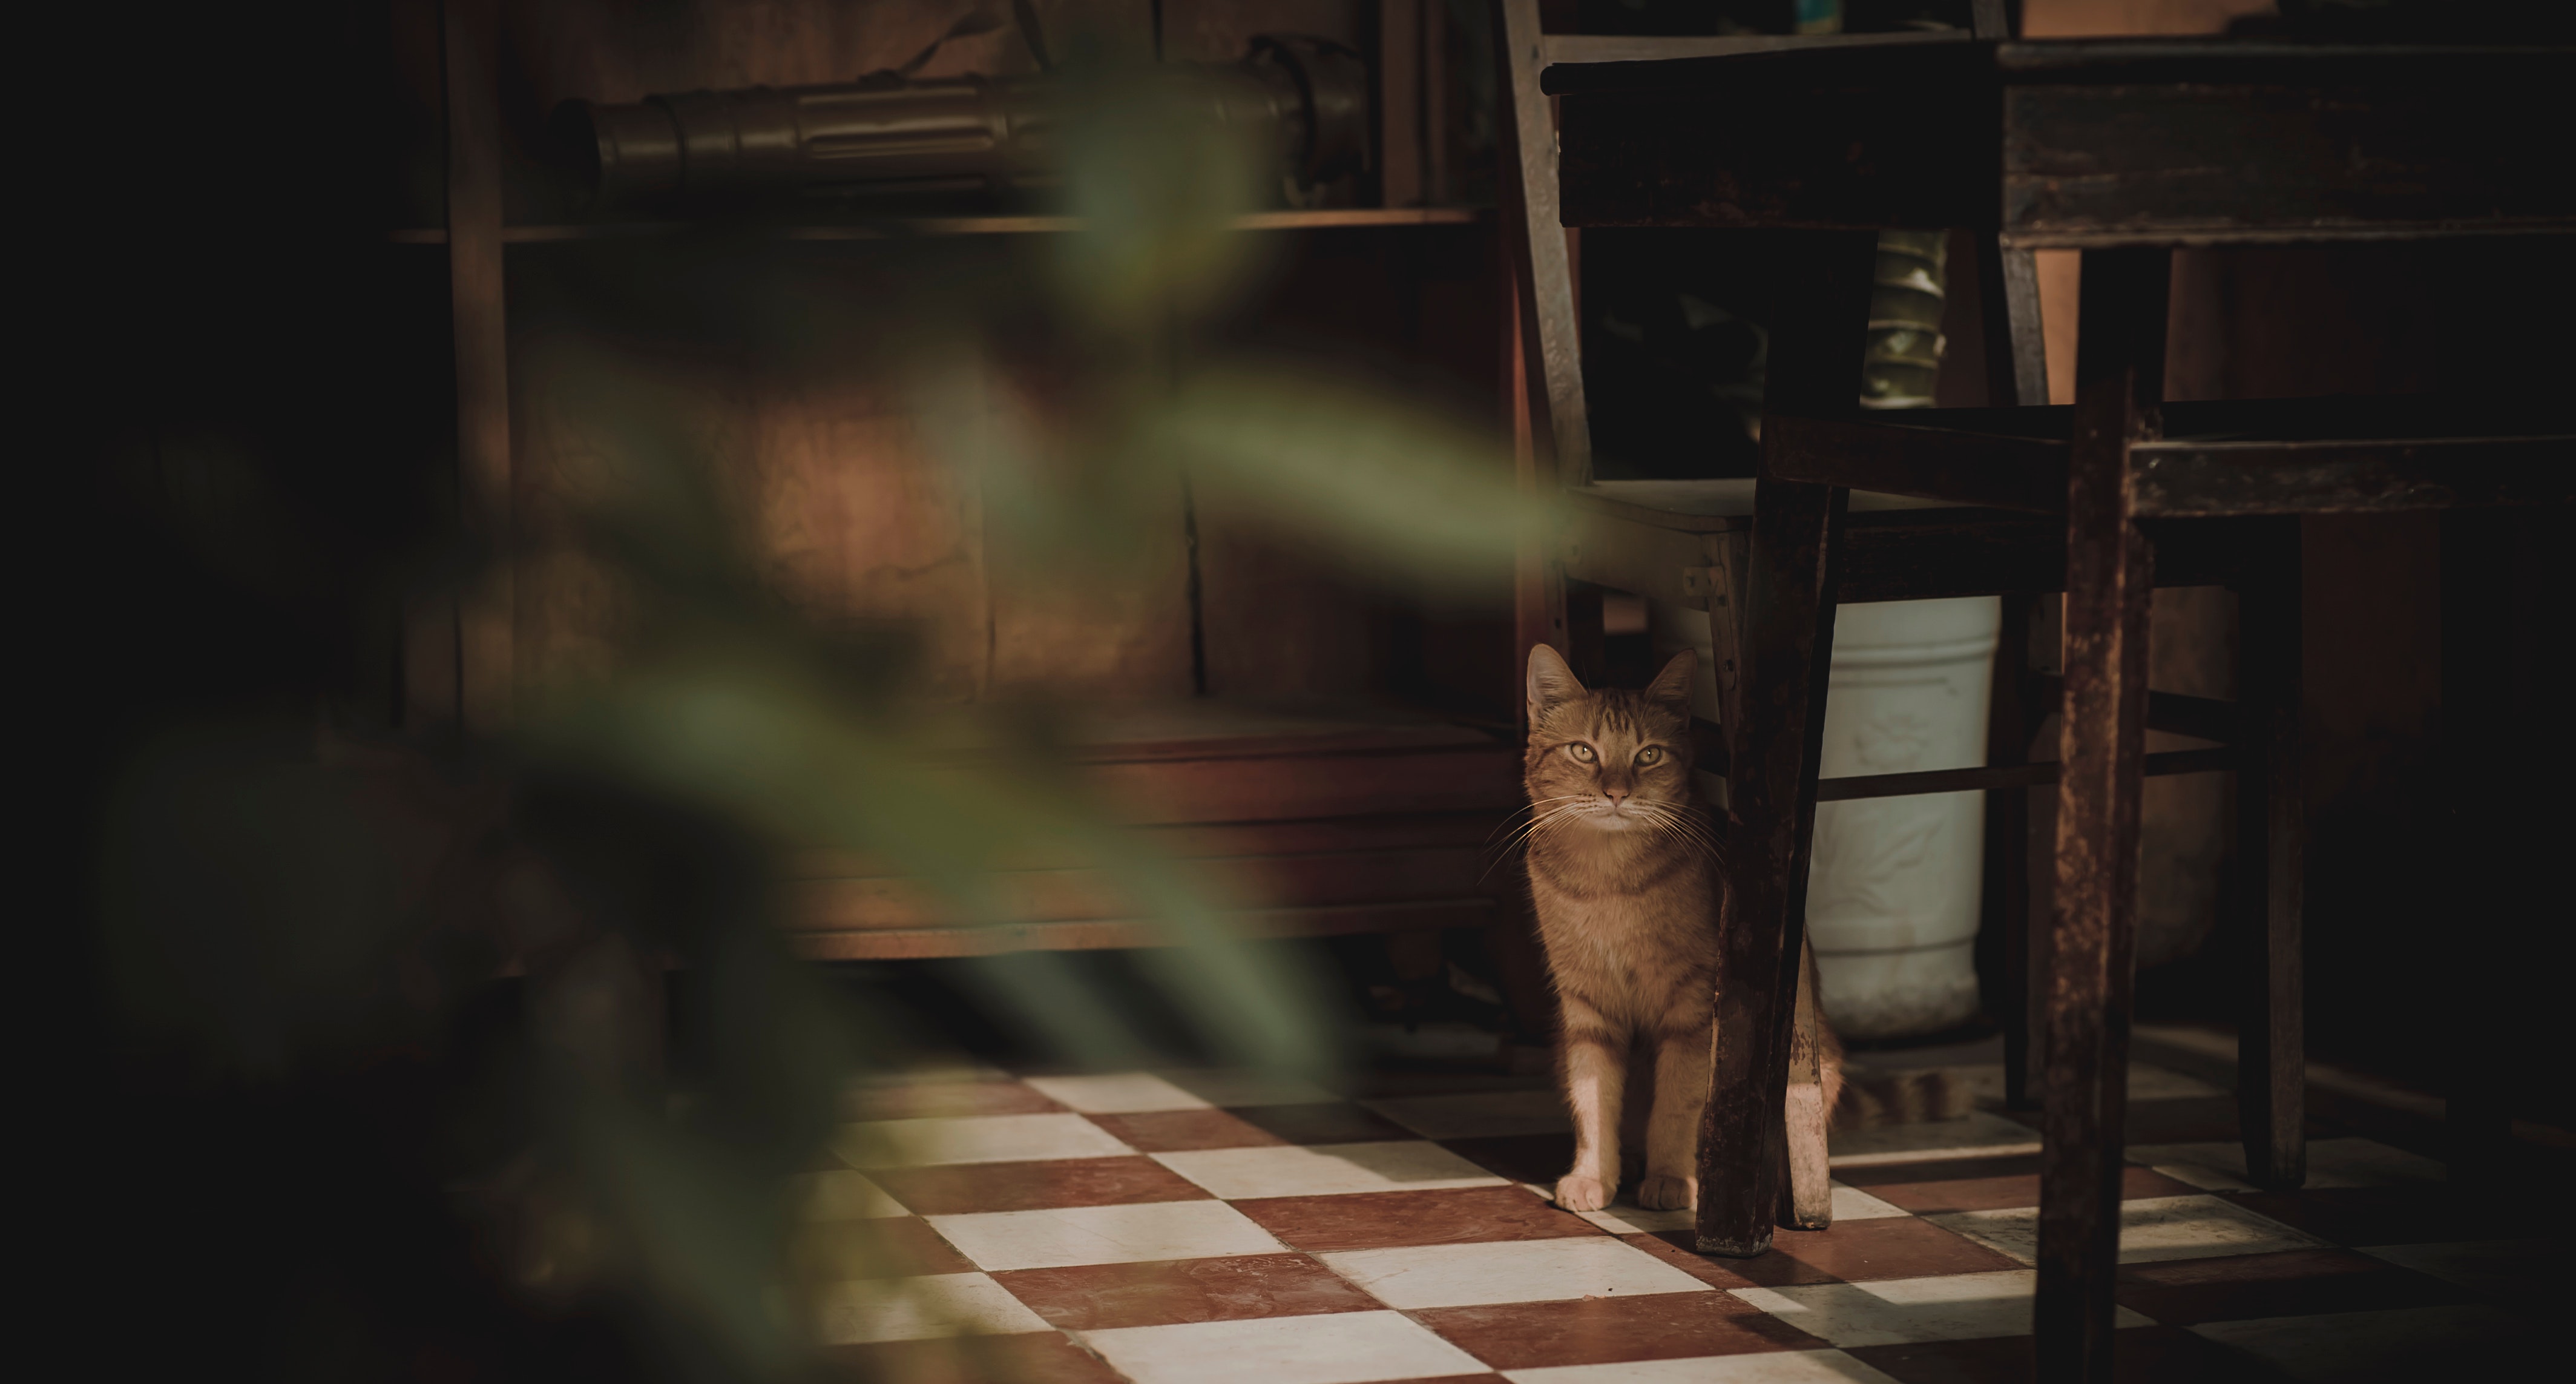
cat, light, snapshot, whiskers, snout, felidae, room, small to medium sized cats, atmosphere, darkness, floor, sunlight, wood, asian, window, shadow, carnivore, night, tail, Tints and shades